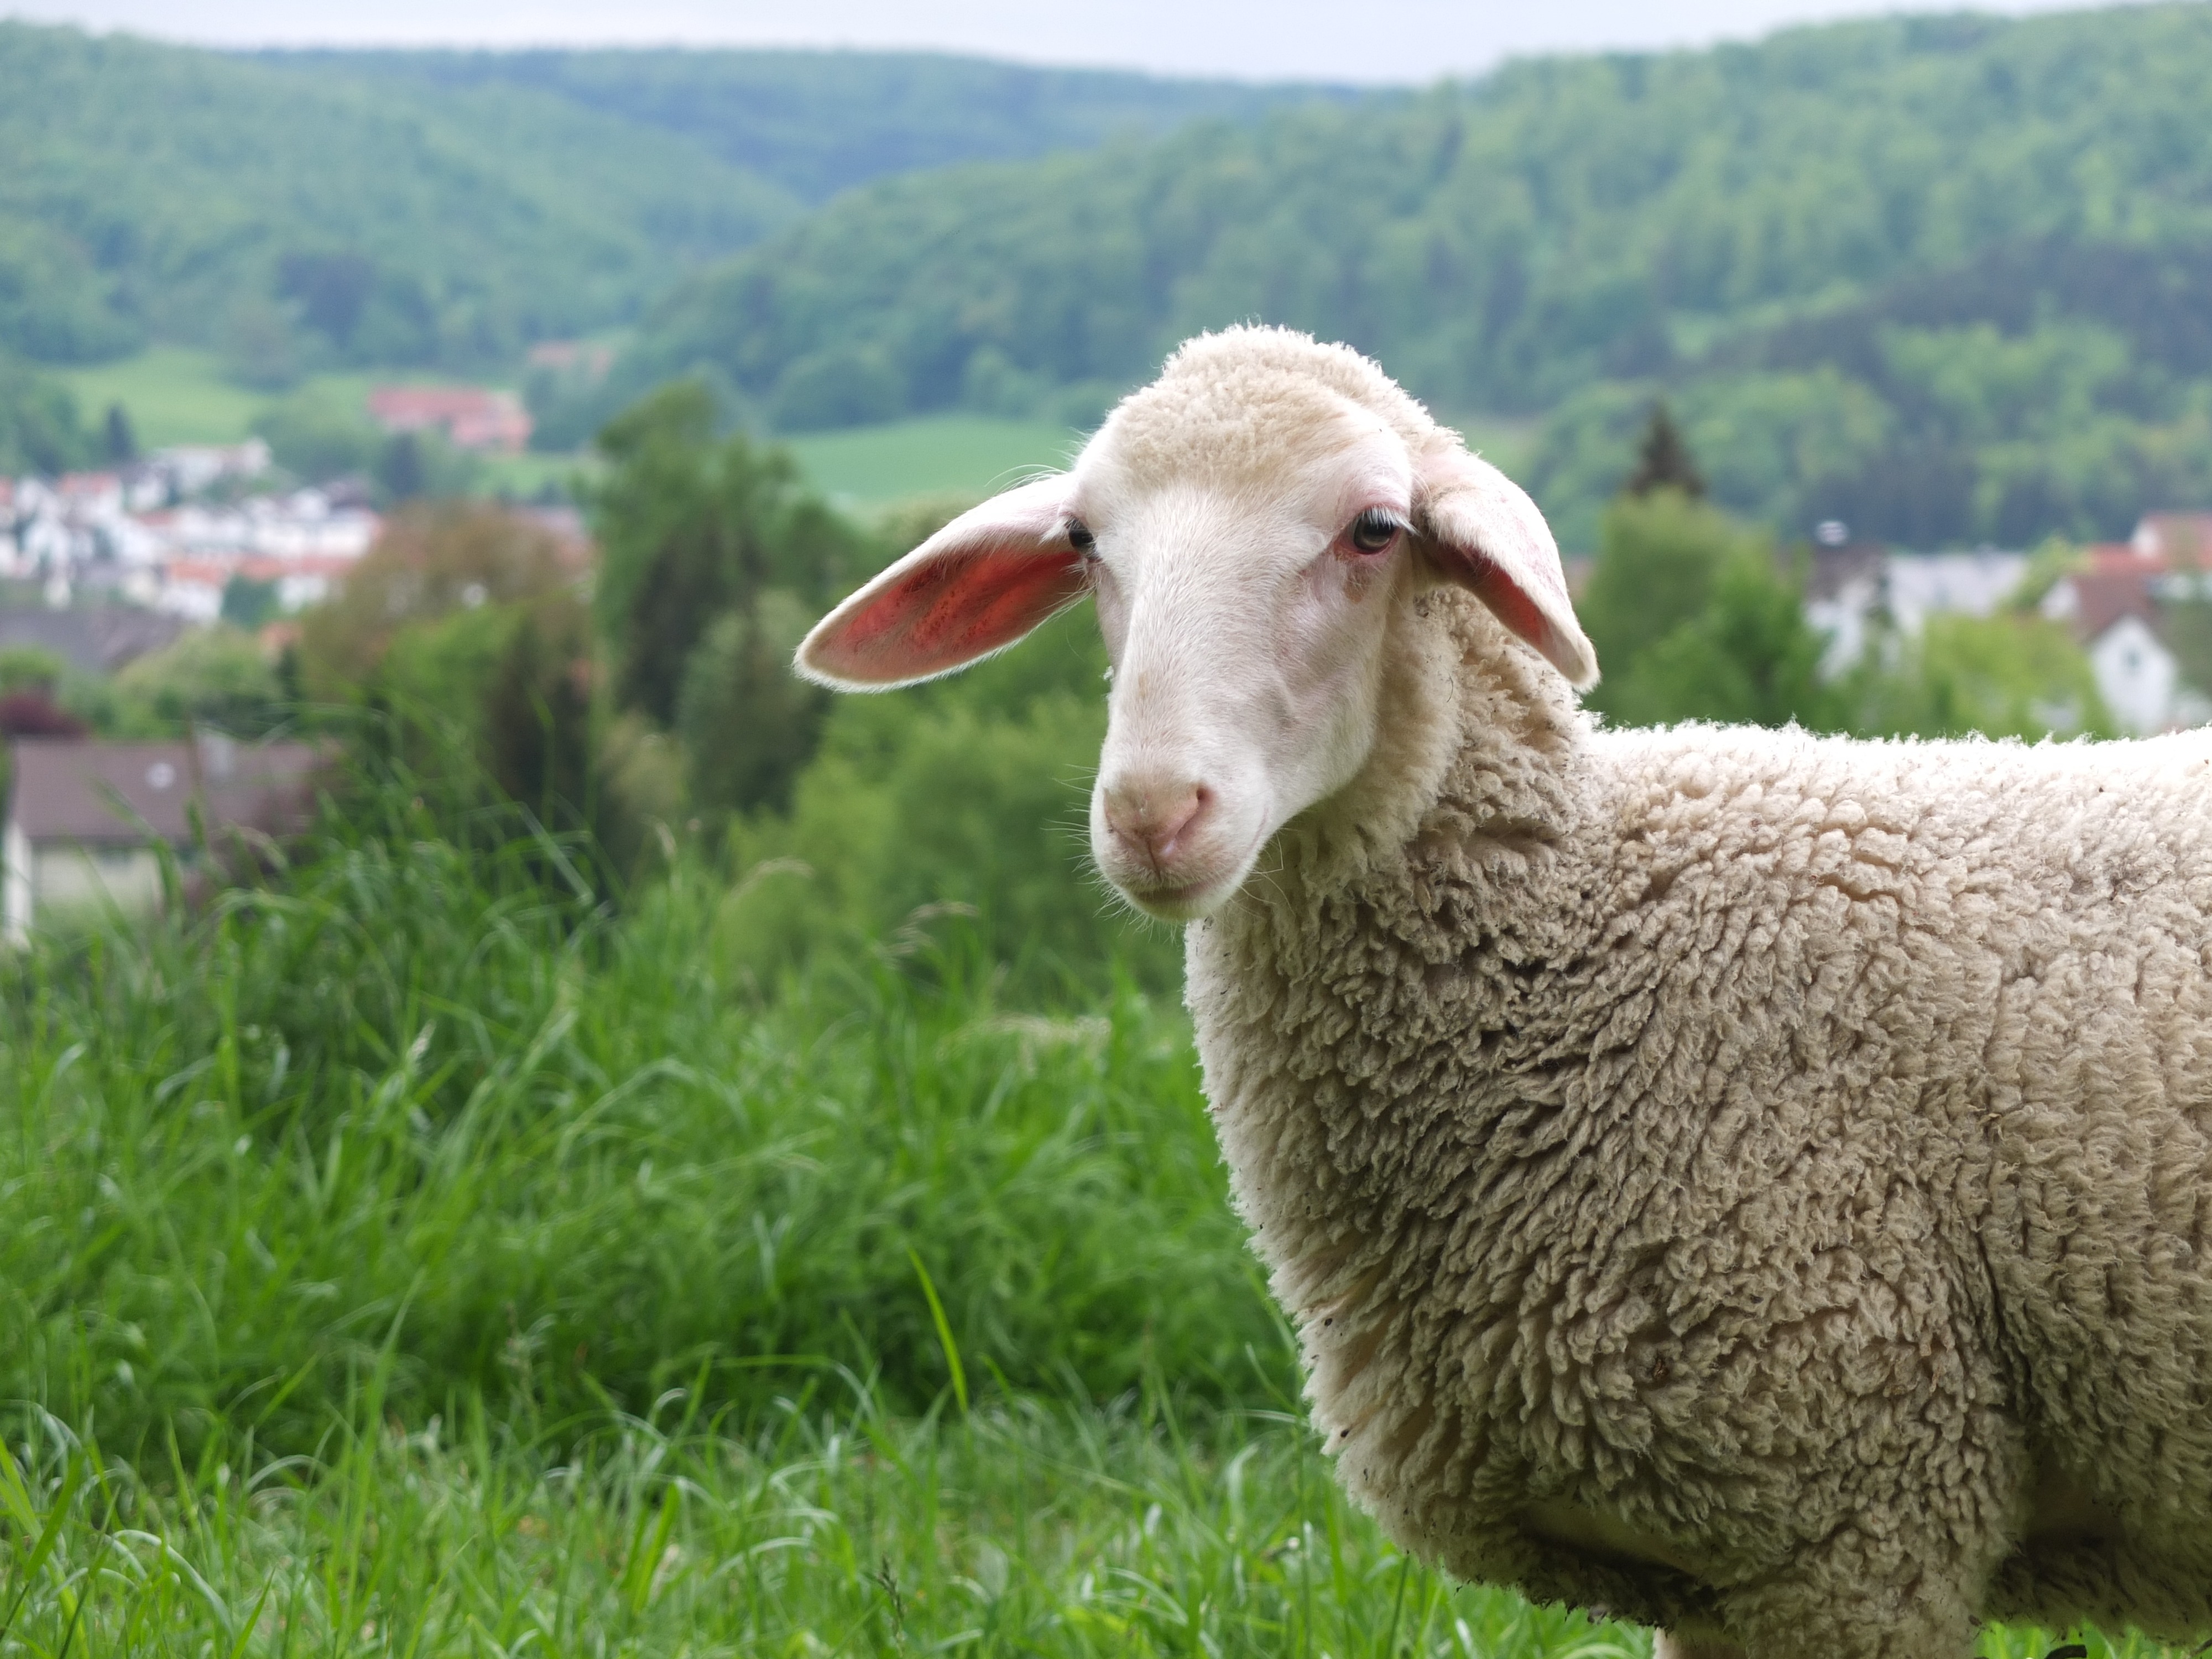
landscape, nature, forest, grass, white, meadow, animal, village, green, pasture, grazing, sheep, mammal, fauna, goats, mountains, vertebrate, sheeps, alb, cow goat family, goat antelope